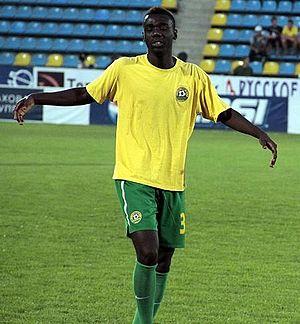
Marco Né est un footballeur international ivoirien né le 17 juillet 1983. C'est le frère de Arsène Né.